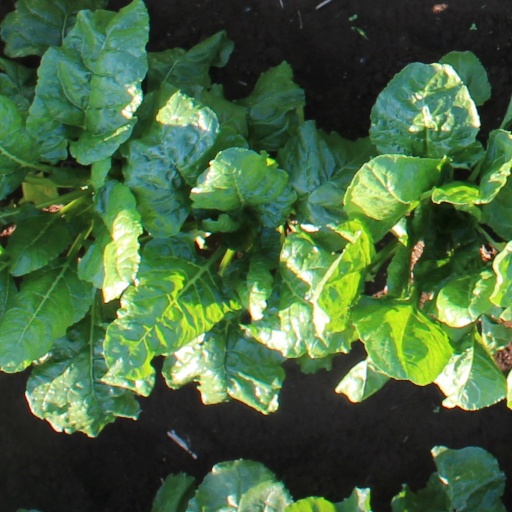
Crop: sugar beet